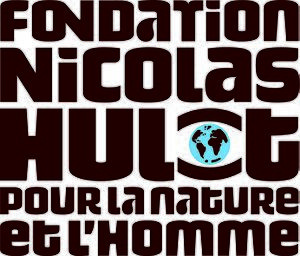
Logo de la Fondation Nicolas Hulot pour la nature et l'homme (état en juin 2009).